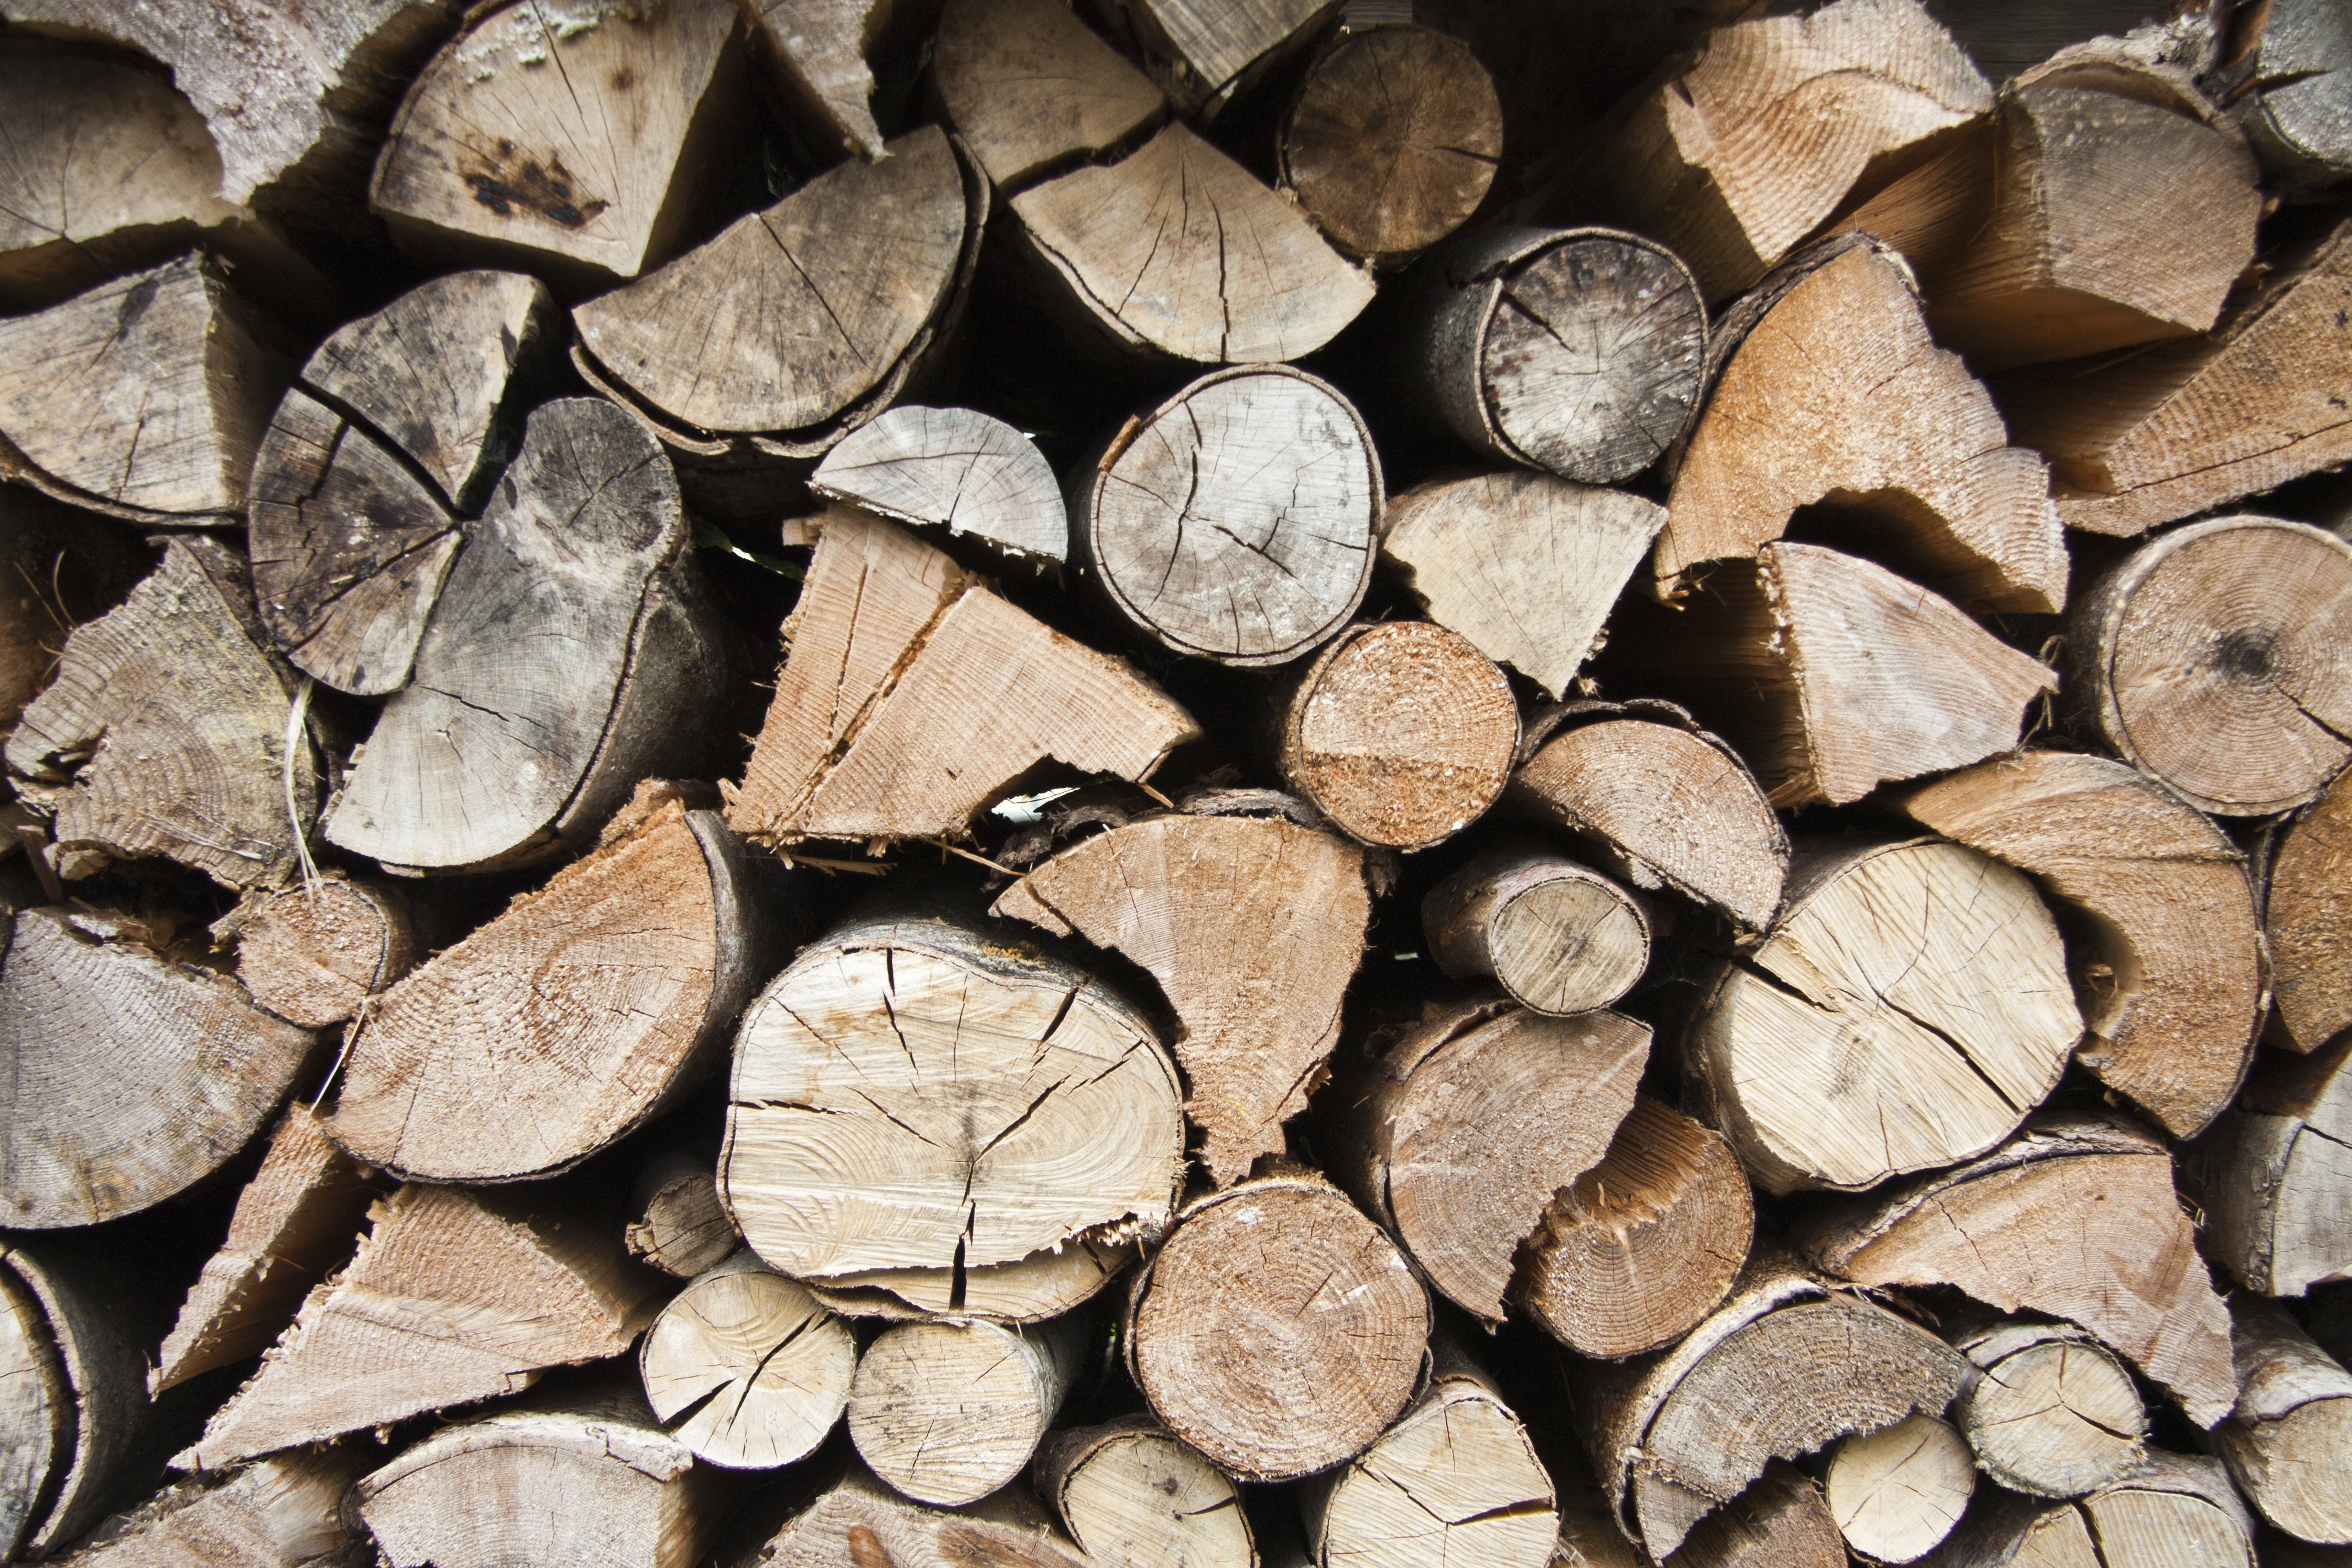
tree, rock, branch, plant, wood, texture, leaf, trunk, soil, fireplace, lumber, material, close up, trunks, combustion, lena, woody plant